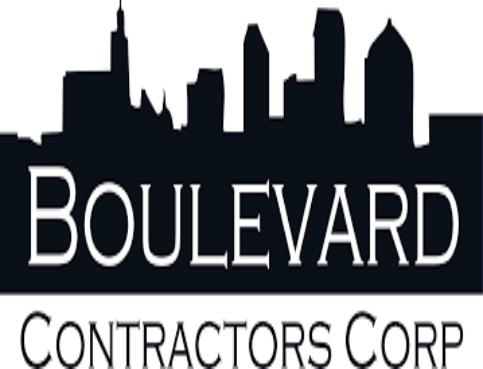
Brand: Boulevard
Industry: Necessities